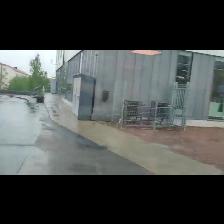
Label: NonHuman